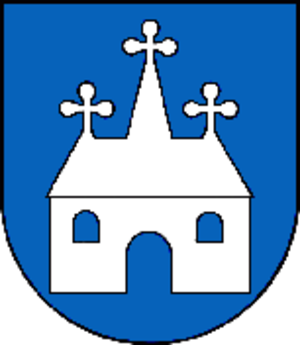
Holíč est une ville de Slovaquie située dans la région de Trnava.